Basye, Virginia

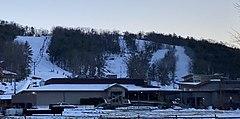
The ski mountain at Bryce Resort

Bryce Resort is a resort occupying 400 acres and was first opened in 1909, owned by William Brice who opened Bryce’s Hillside Cottages and Mineral Baths as a way to catch the overflow of guests from nearby historic Orkney Springs Hotel. The name of the resort included a "y" instead of "i" in Bryce since William Brice reportedly wanted the business to have a different spelling than his last name. The early resort was rustic, with hillside cottages and a dining hall, as most of the food was grown on the premises. People would come to escape the city heat and take in the black sulphur spring in Basye.